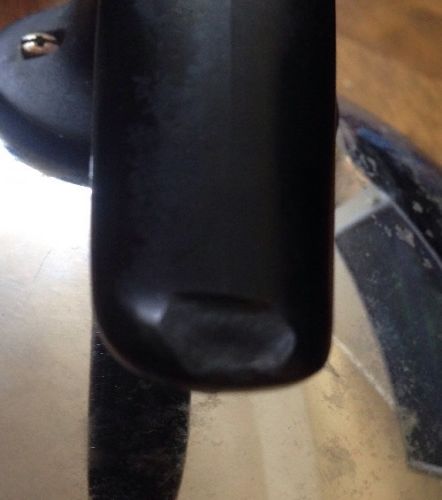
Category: kettle